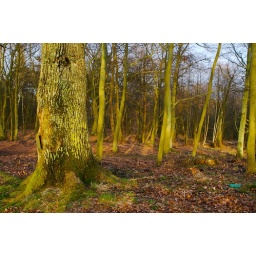
Trees in the forest on the Baltic coast in Debina, Poland.